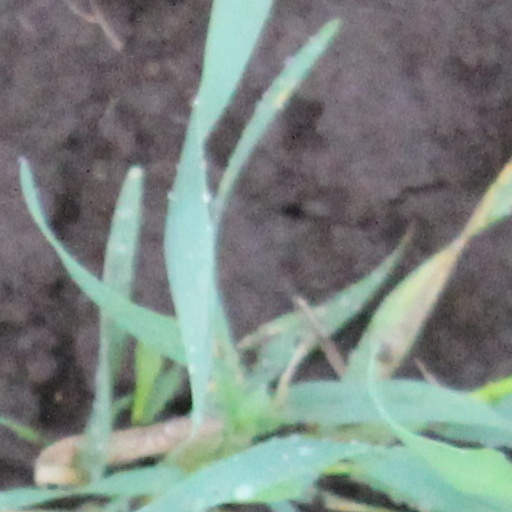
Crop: wheat